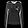
Label: Pullover